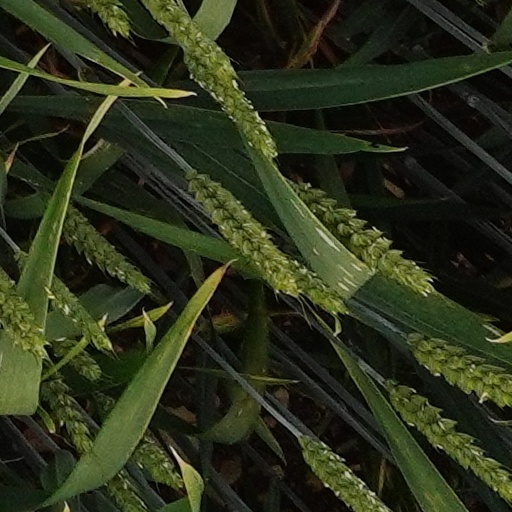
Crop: wheat